Manor of Buckland Filleigh

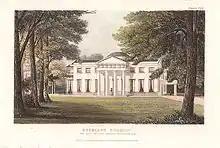
"Buckland Filleigh the seat of John Inglett Fortescue Esq." Engraving from 1828.

The manor of Buckland Filleigh was a manor in the parish of Buckland Filleigh in North Devon, England. Mentioned in the Domesday Book, the manor and its estates passed through several families, including over 300 years owned by the Fortescues.